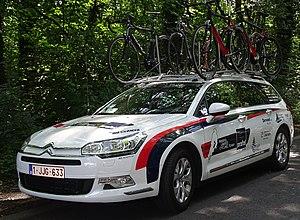
Reportage réalisé le vendredi 17 juillet à l'occasion du départ et de l'arrivée du Tour de la province de Liège 2015 à Ougrée (Seraing), Belgique.
L'équipe cycliste United CT Sint-Truiden est une équipe cycliste belge.